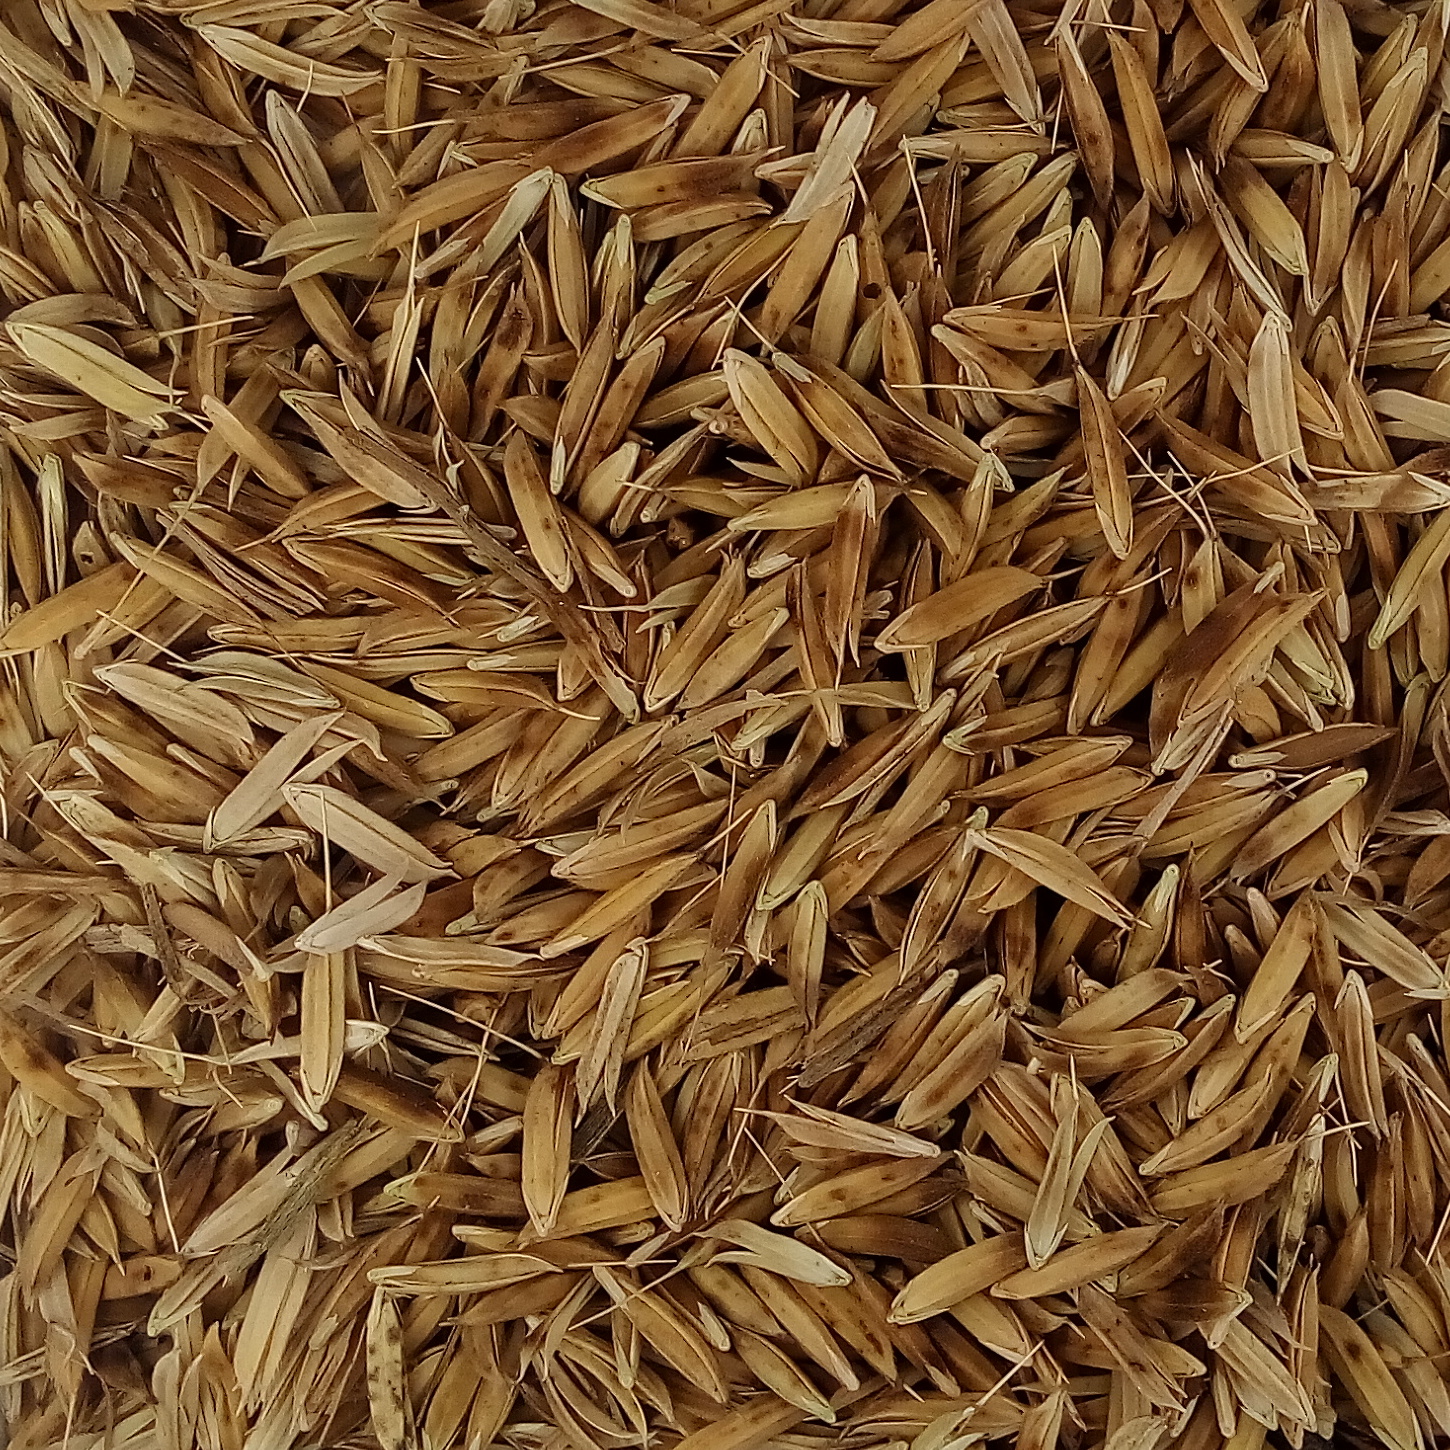
Rice seed variety: DHBT_3